1912–13 Michigan State Normal Normalites men's basketball team

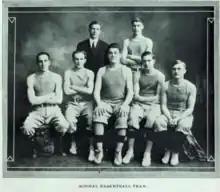
Normal Basketball Team

EMU Media Guide has game on 1/3 in Ypsilanti but the Aurora Yearbook has game on 1/31 in Hillsdale, MI.